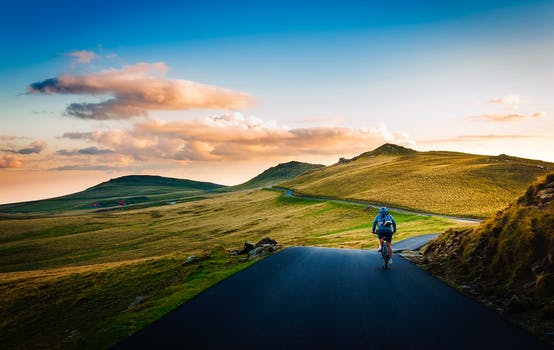
Label: No Watermark